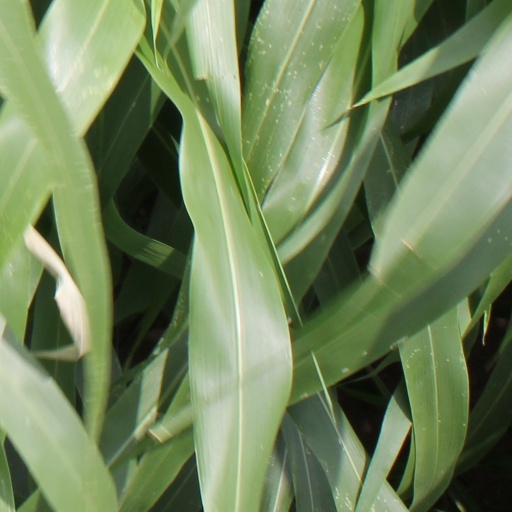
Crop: sorghum